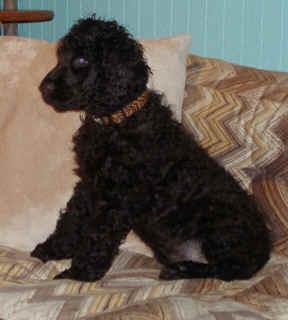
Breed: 219-n000066-Irish_water_spaniel